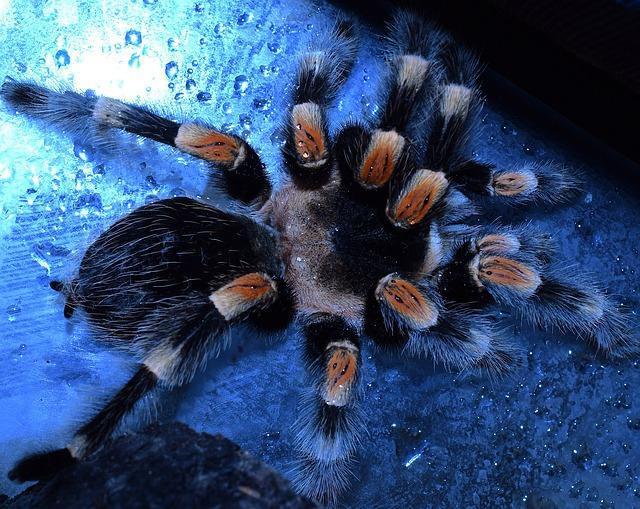
spider